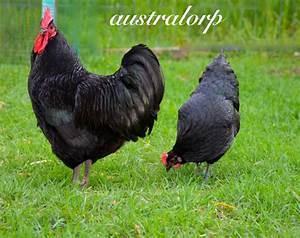
chicken